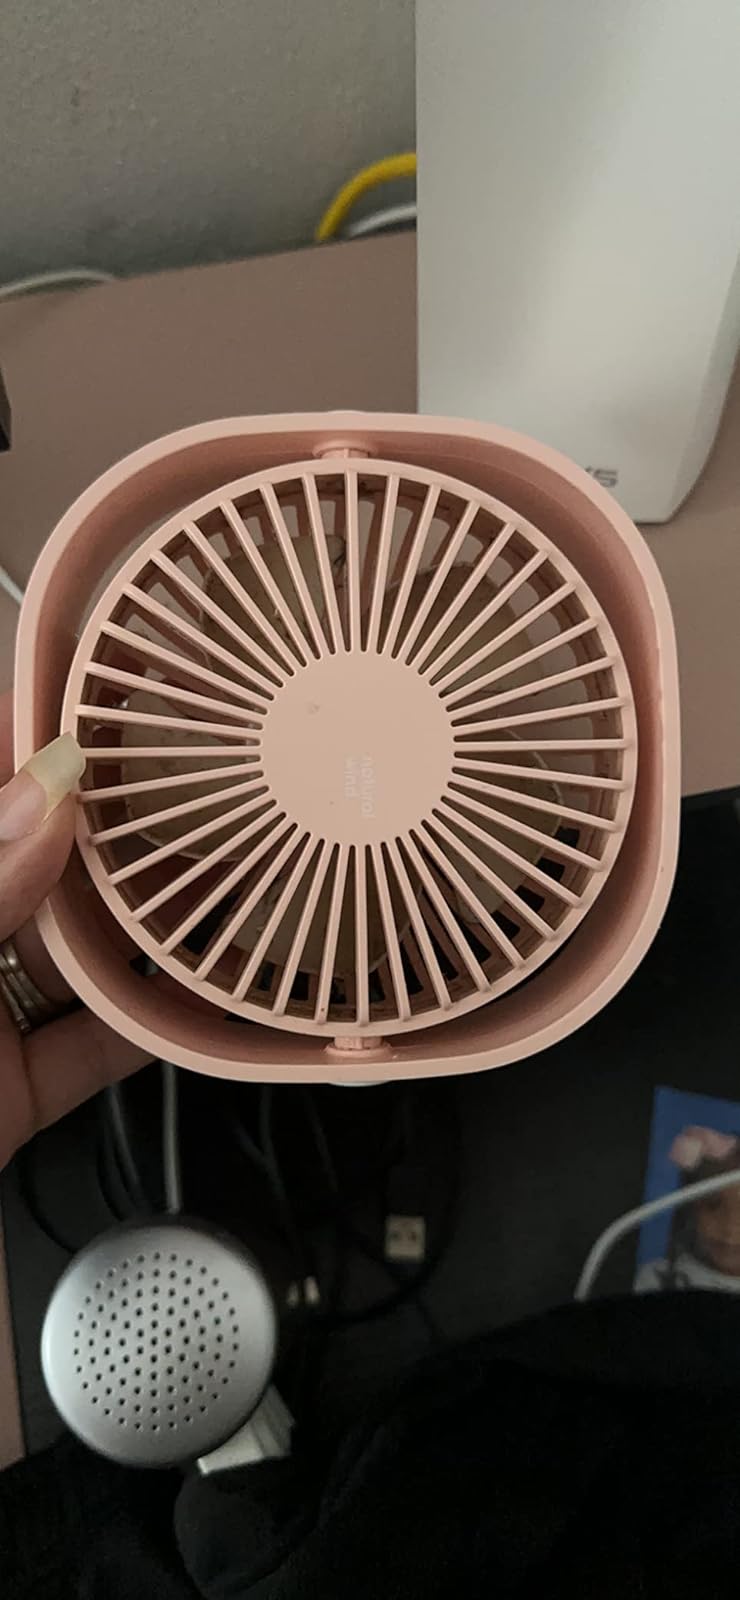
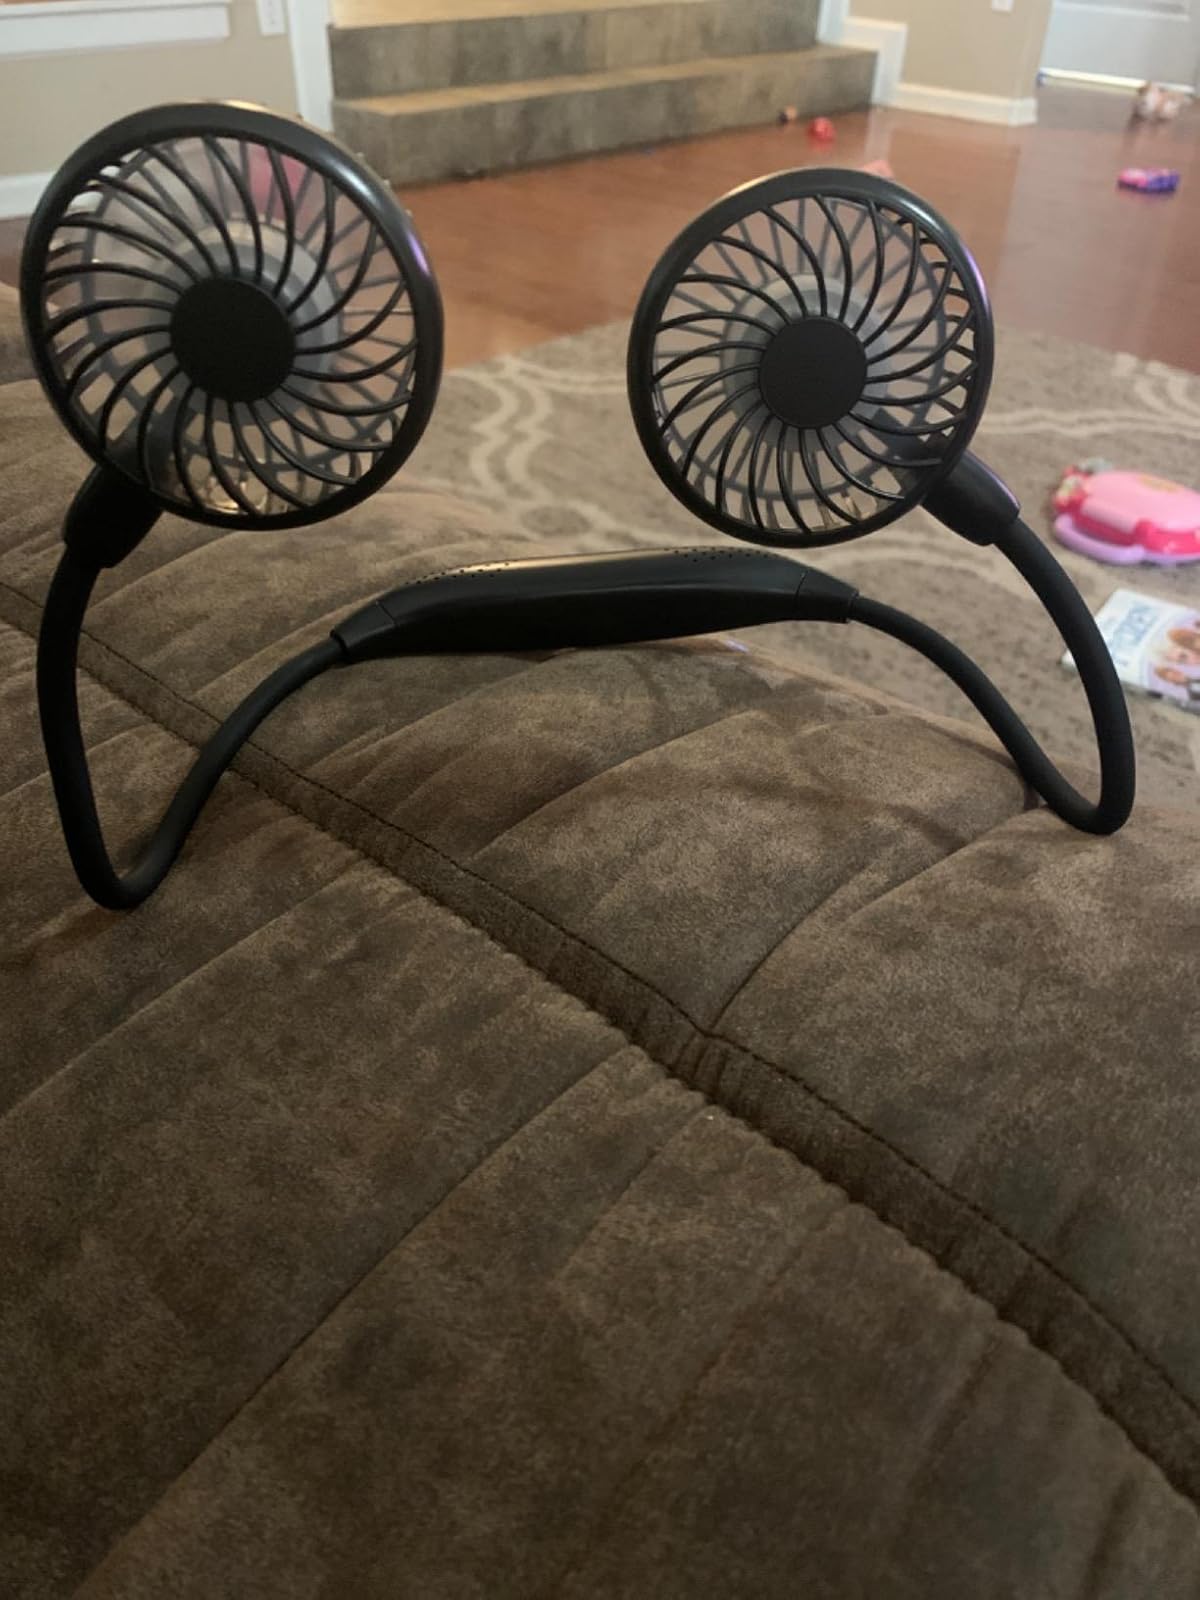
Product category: fan
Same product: no